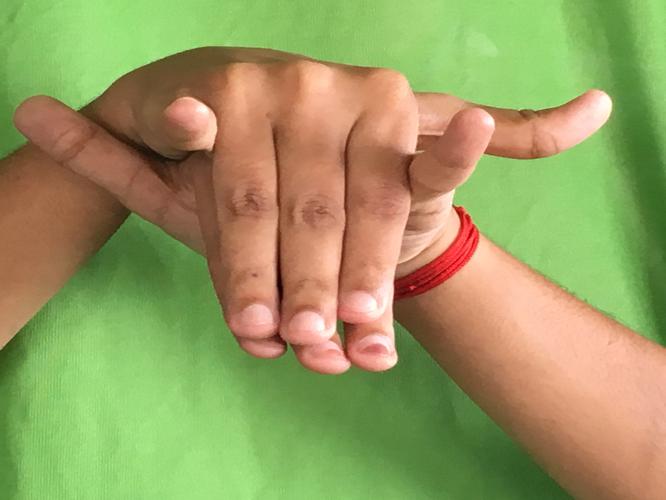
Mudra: Varaha
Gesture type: double_hand